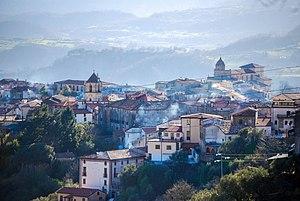
Rogliano est une commune de la province de Cosenza, dans la région de Calabre, en Italie. C'est la plus grande commune de la vallée du Savuto, le fleuve qui traverse son territoire. Rogliano est aussi appelé le bourg des 12 églises.